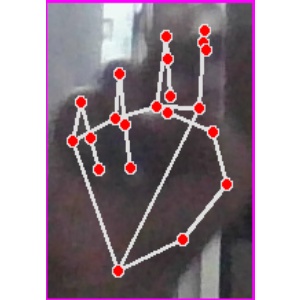
अक्षर: ह